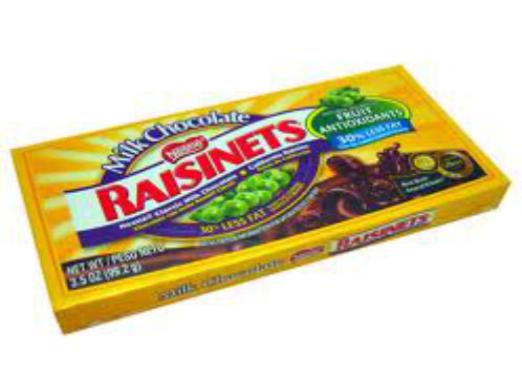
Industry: Food